Pop Hart

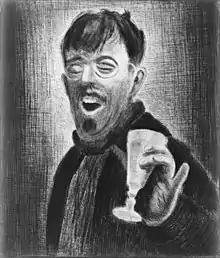
1925 self-portrait

George Overbury "Pop" Hart (May 10, 1868 – September 9, 1933) was an early 20th century American painter and watercolorist.